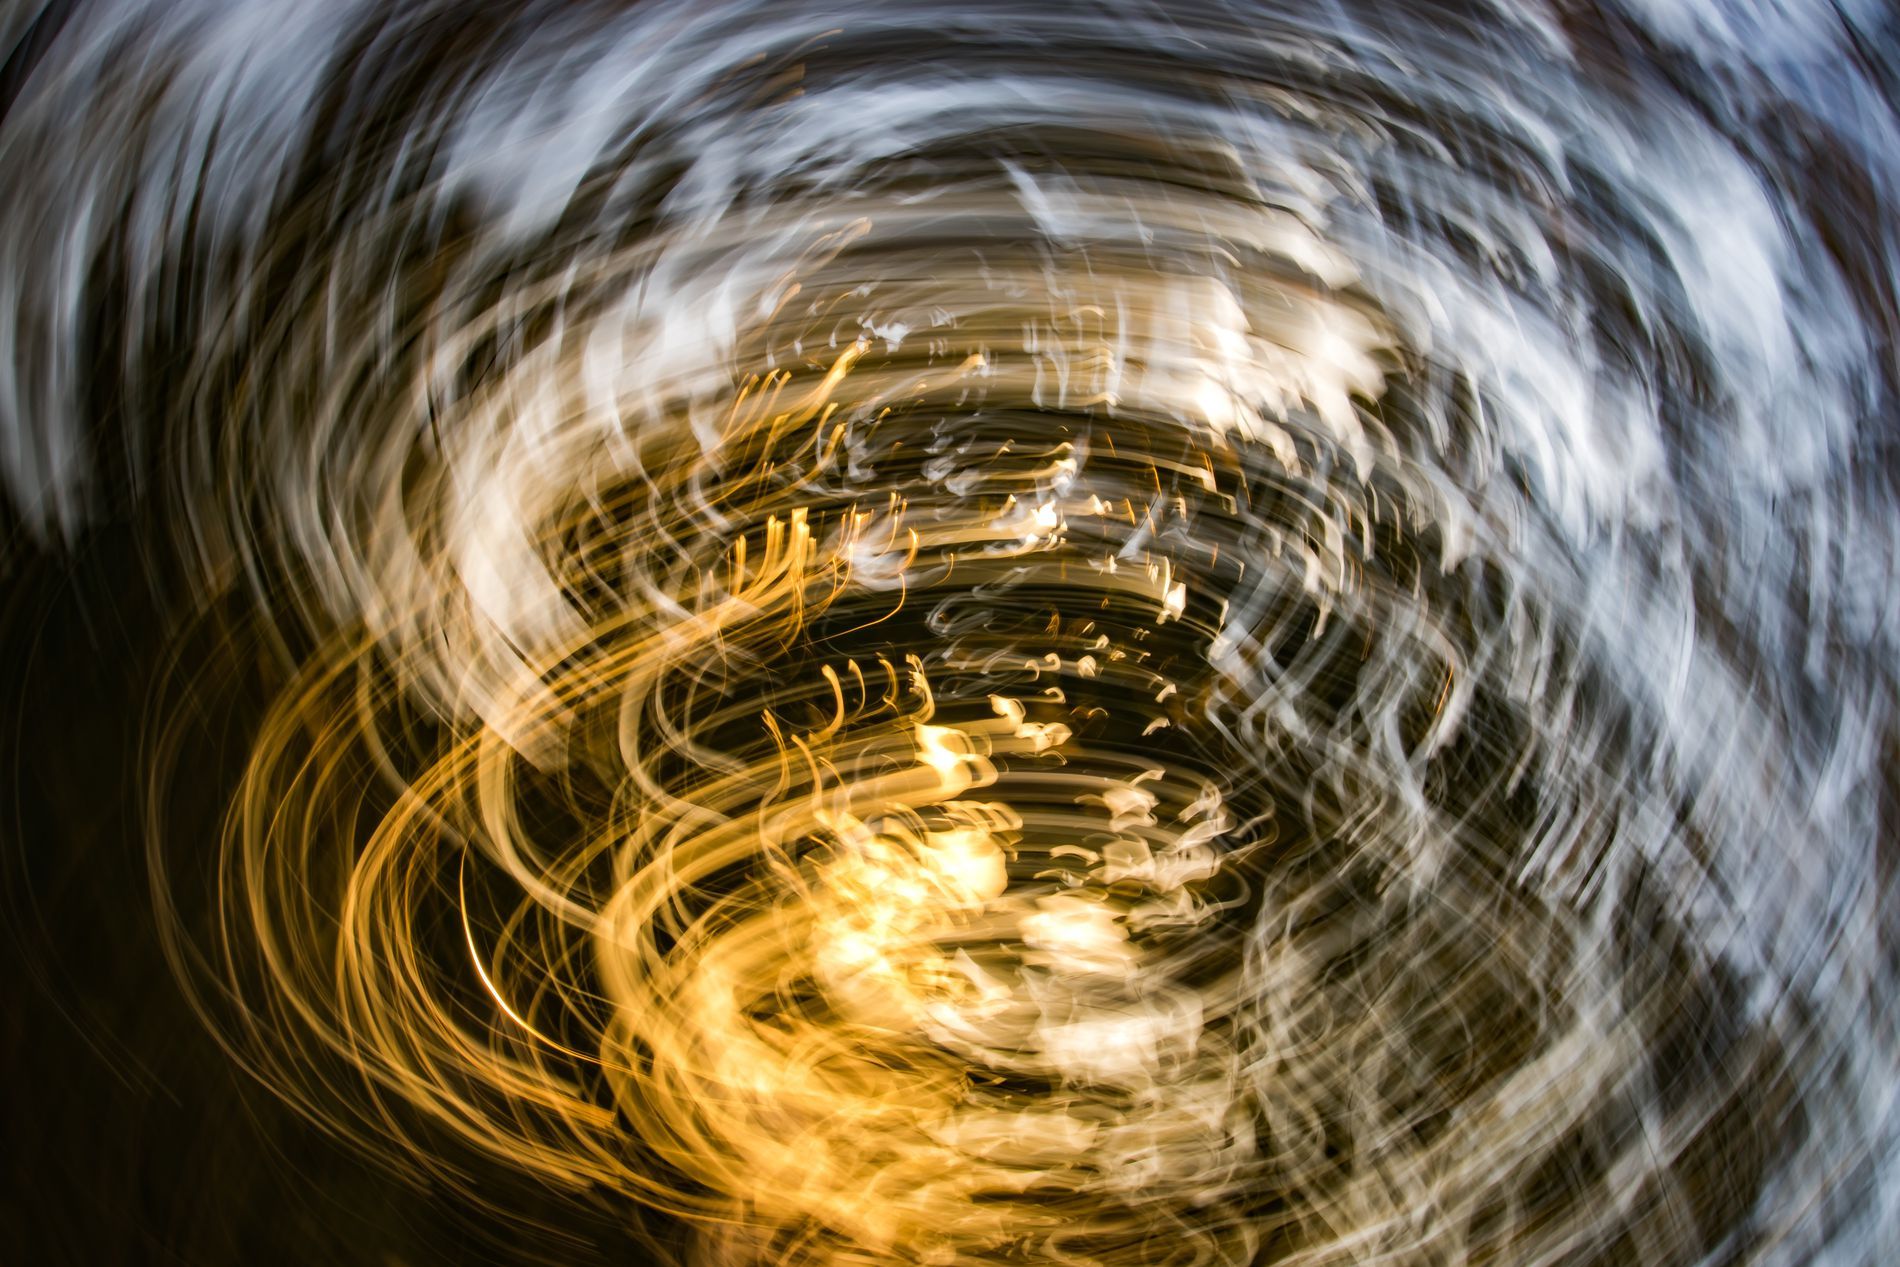
light vortex
A swirl of golden and white light interspersed with the languages ​​of photography and the rotating machine.
Shot using a long exposure and rotational motion technique, this abstract image captures the kinetic essence of light. The atmosphere is energetic, mesmerizing, and almost cosmic. The color palette is a fusion of glowing yellows, whites, and deep blacks — resembling a tunnel of light or a vortex. The camera angle appears to be handheld and rotated during the shot, emphasizing centrifugal movement and dynamic composition.
Labels: Outdoors, Nature, Person, Pattern, Ripple, Water, Accessories, Fractal, Ornament, Light, Flare, Night, Sea, background, dark background, light vortex
Camera: Canon Canon EOS 850D
Lens: EF-S55-250mm f/4-5.6 IS STM, Canon EF-S 55-250mm f/4-5.6 IS STM
Aperture: F22
Exposure: 1/4 sec
ISO: 100
Focal length: 55.0 mm